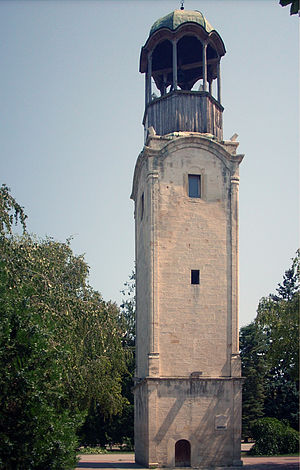
Razgrad / Kultur / Seværdigheder
Tårnuret af Razgrad i byens centret
Tårnuret af Razgrad
Razgrad er en by i det nordøstlige Bulgarien. Den er administrationscenter i kommunen med samme navn og i Razgrad-provinsen. Byens navn under tyrkisk styre var Hezargrad.